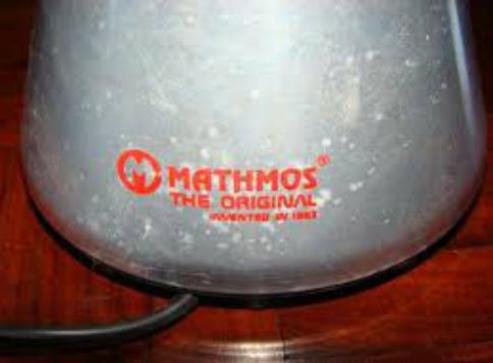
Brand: mathmos
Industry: Necessities